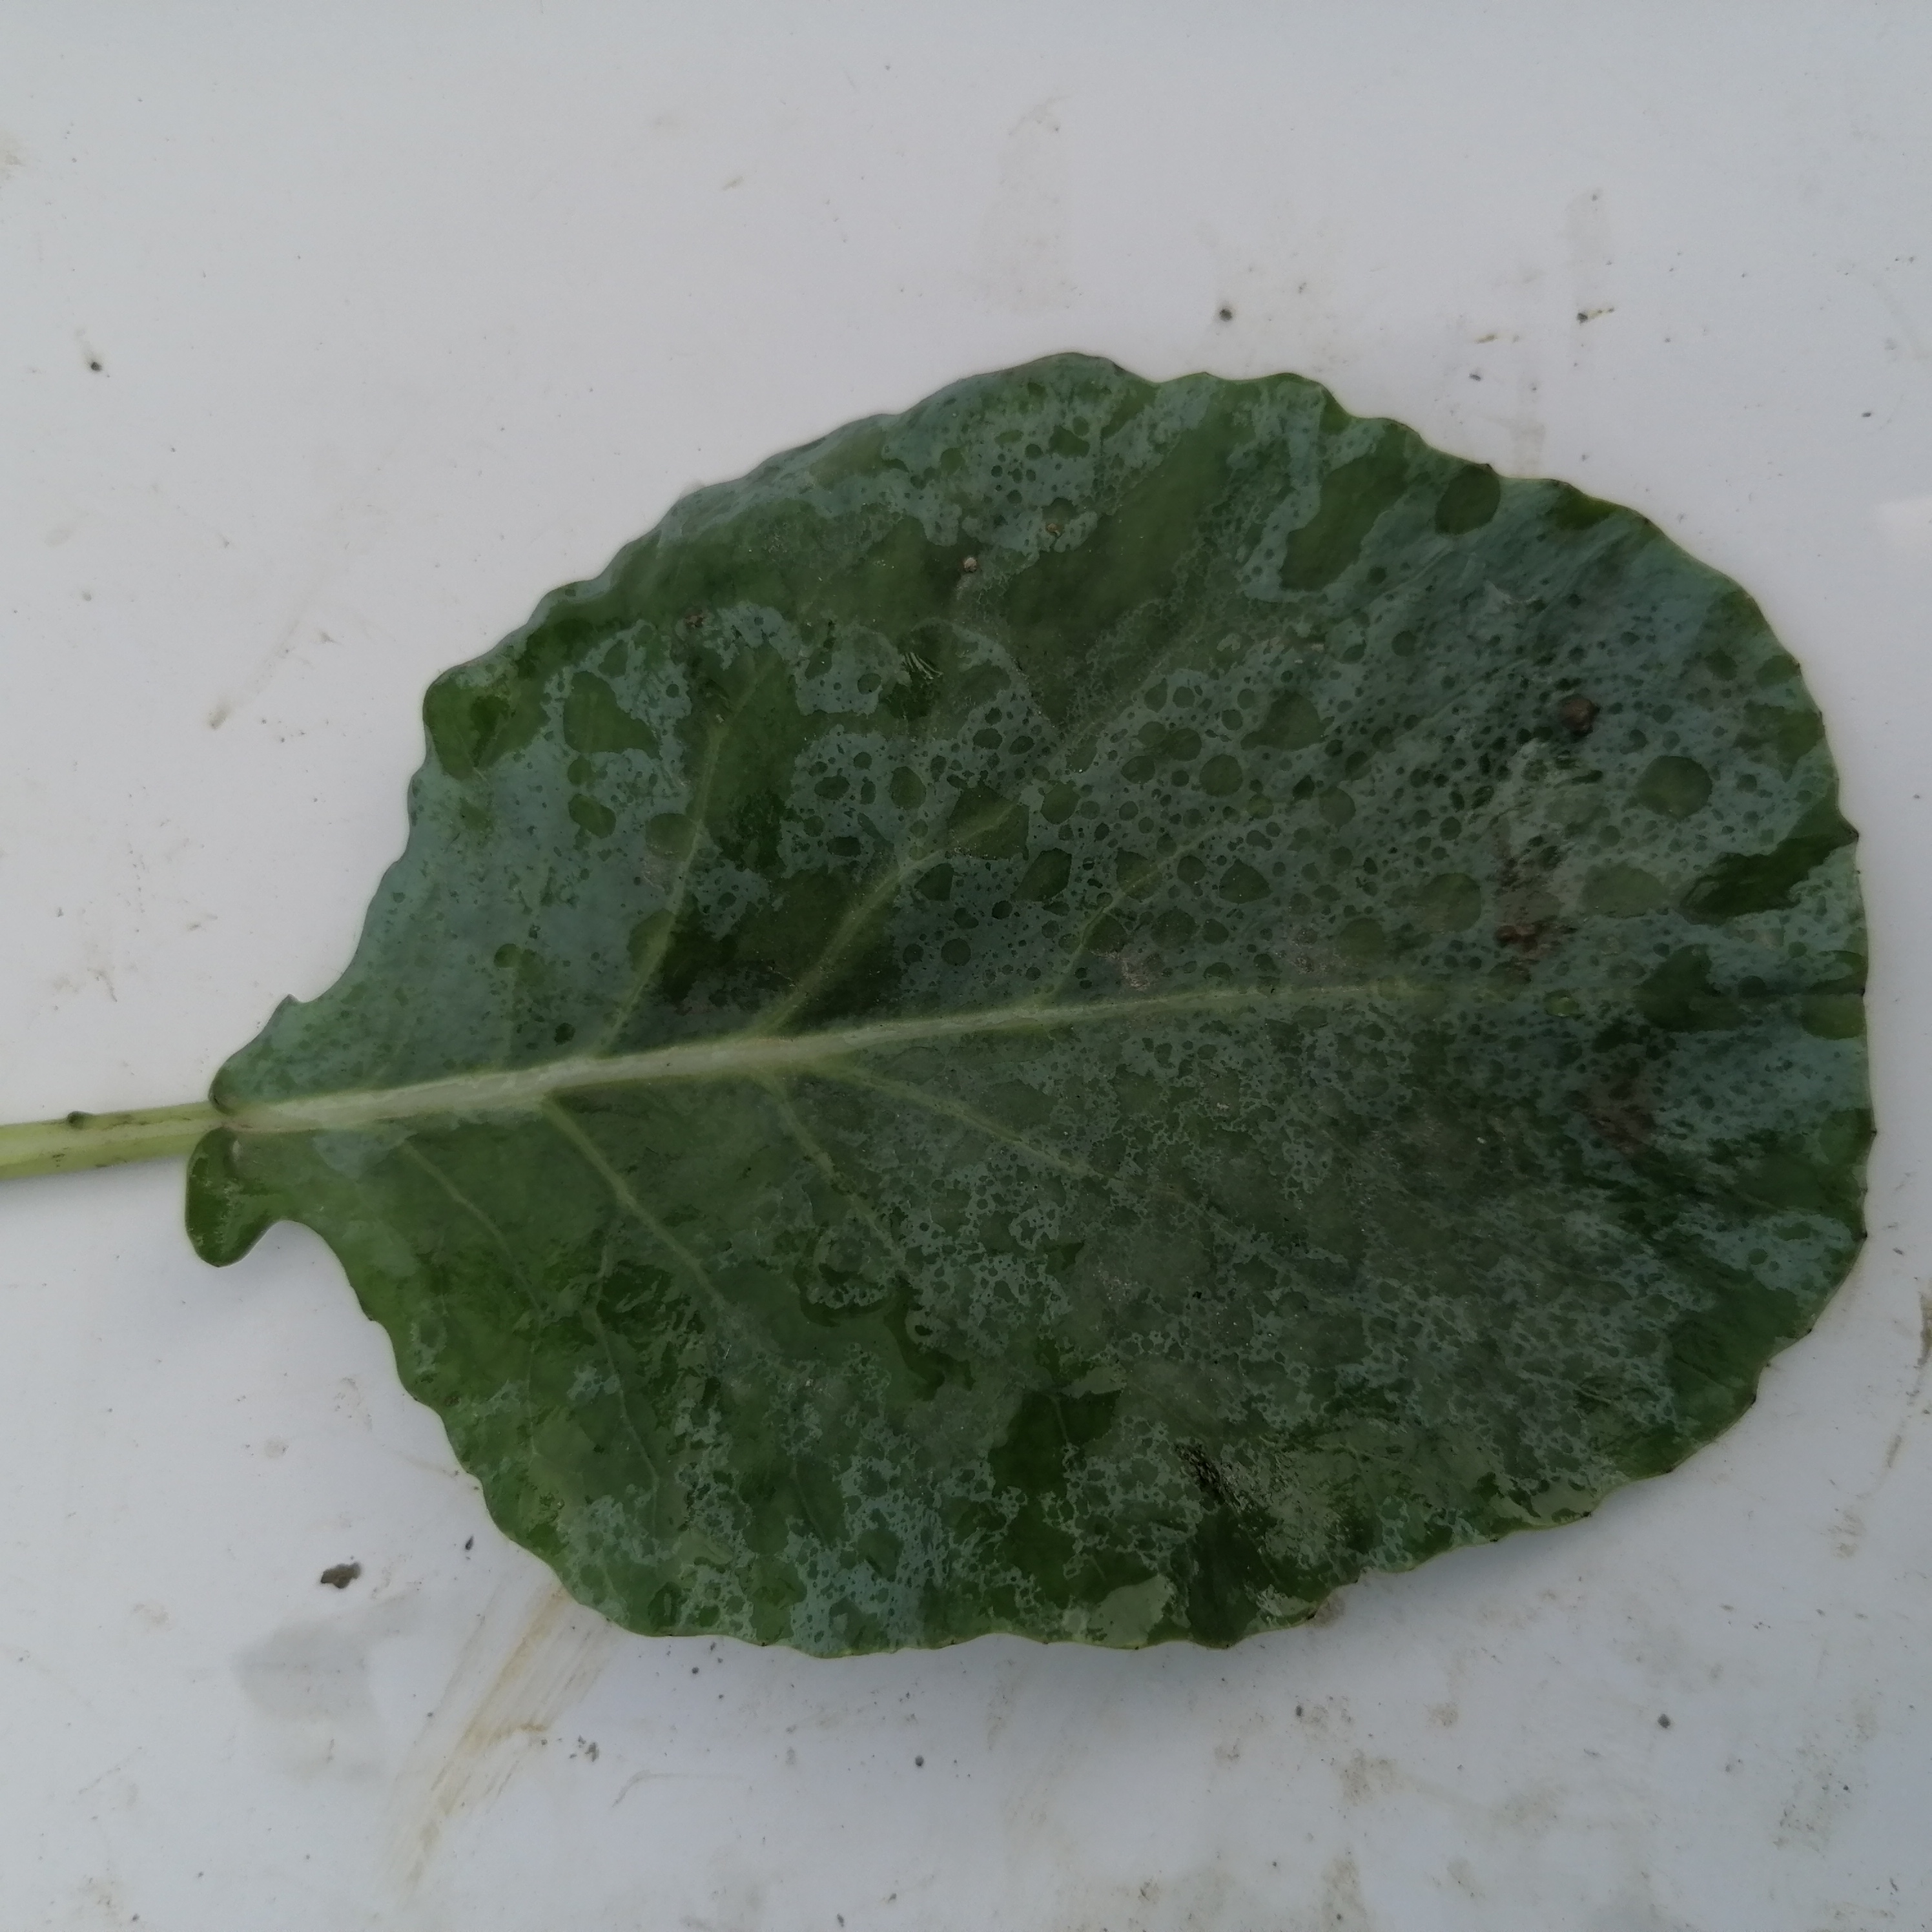
Label: Healthy